Cytochrome P450 aromatic O-demethylase

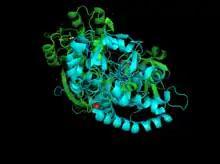
GcoA and GcoB interacting

GcoA has a typical P450 structure: a thiolate-ligated heme next to a buried active site. GcoB is however unusual. Cytochrome P450s normally are complemented by either a cytochrome P450 reductase or a ferredoxin and ferredoxin reductase; its electrons are carried by NAD+ or NADP+. GcoB however has a single polypeptide. This polypeptide has an N-terminal ferredoxin with both an NAD(P)+ and also an FAD binding region.